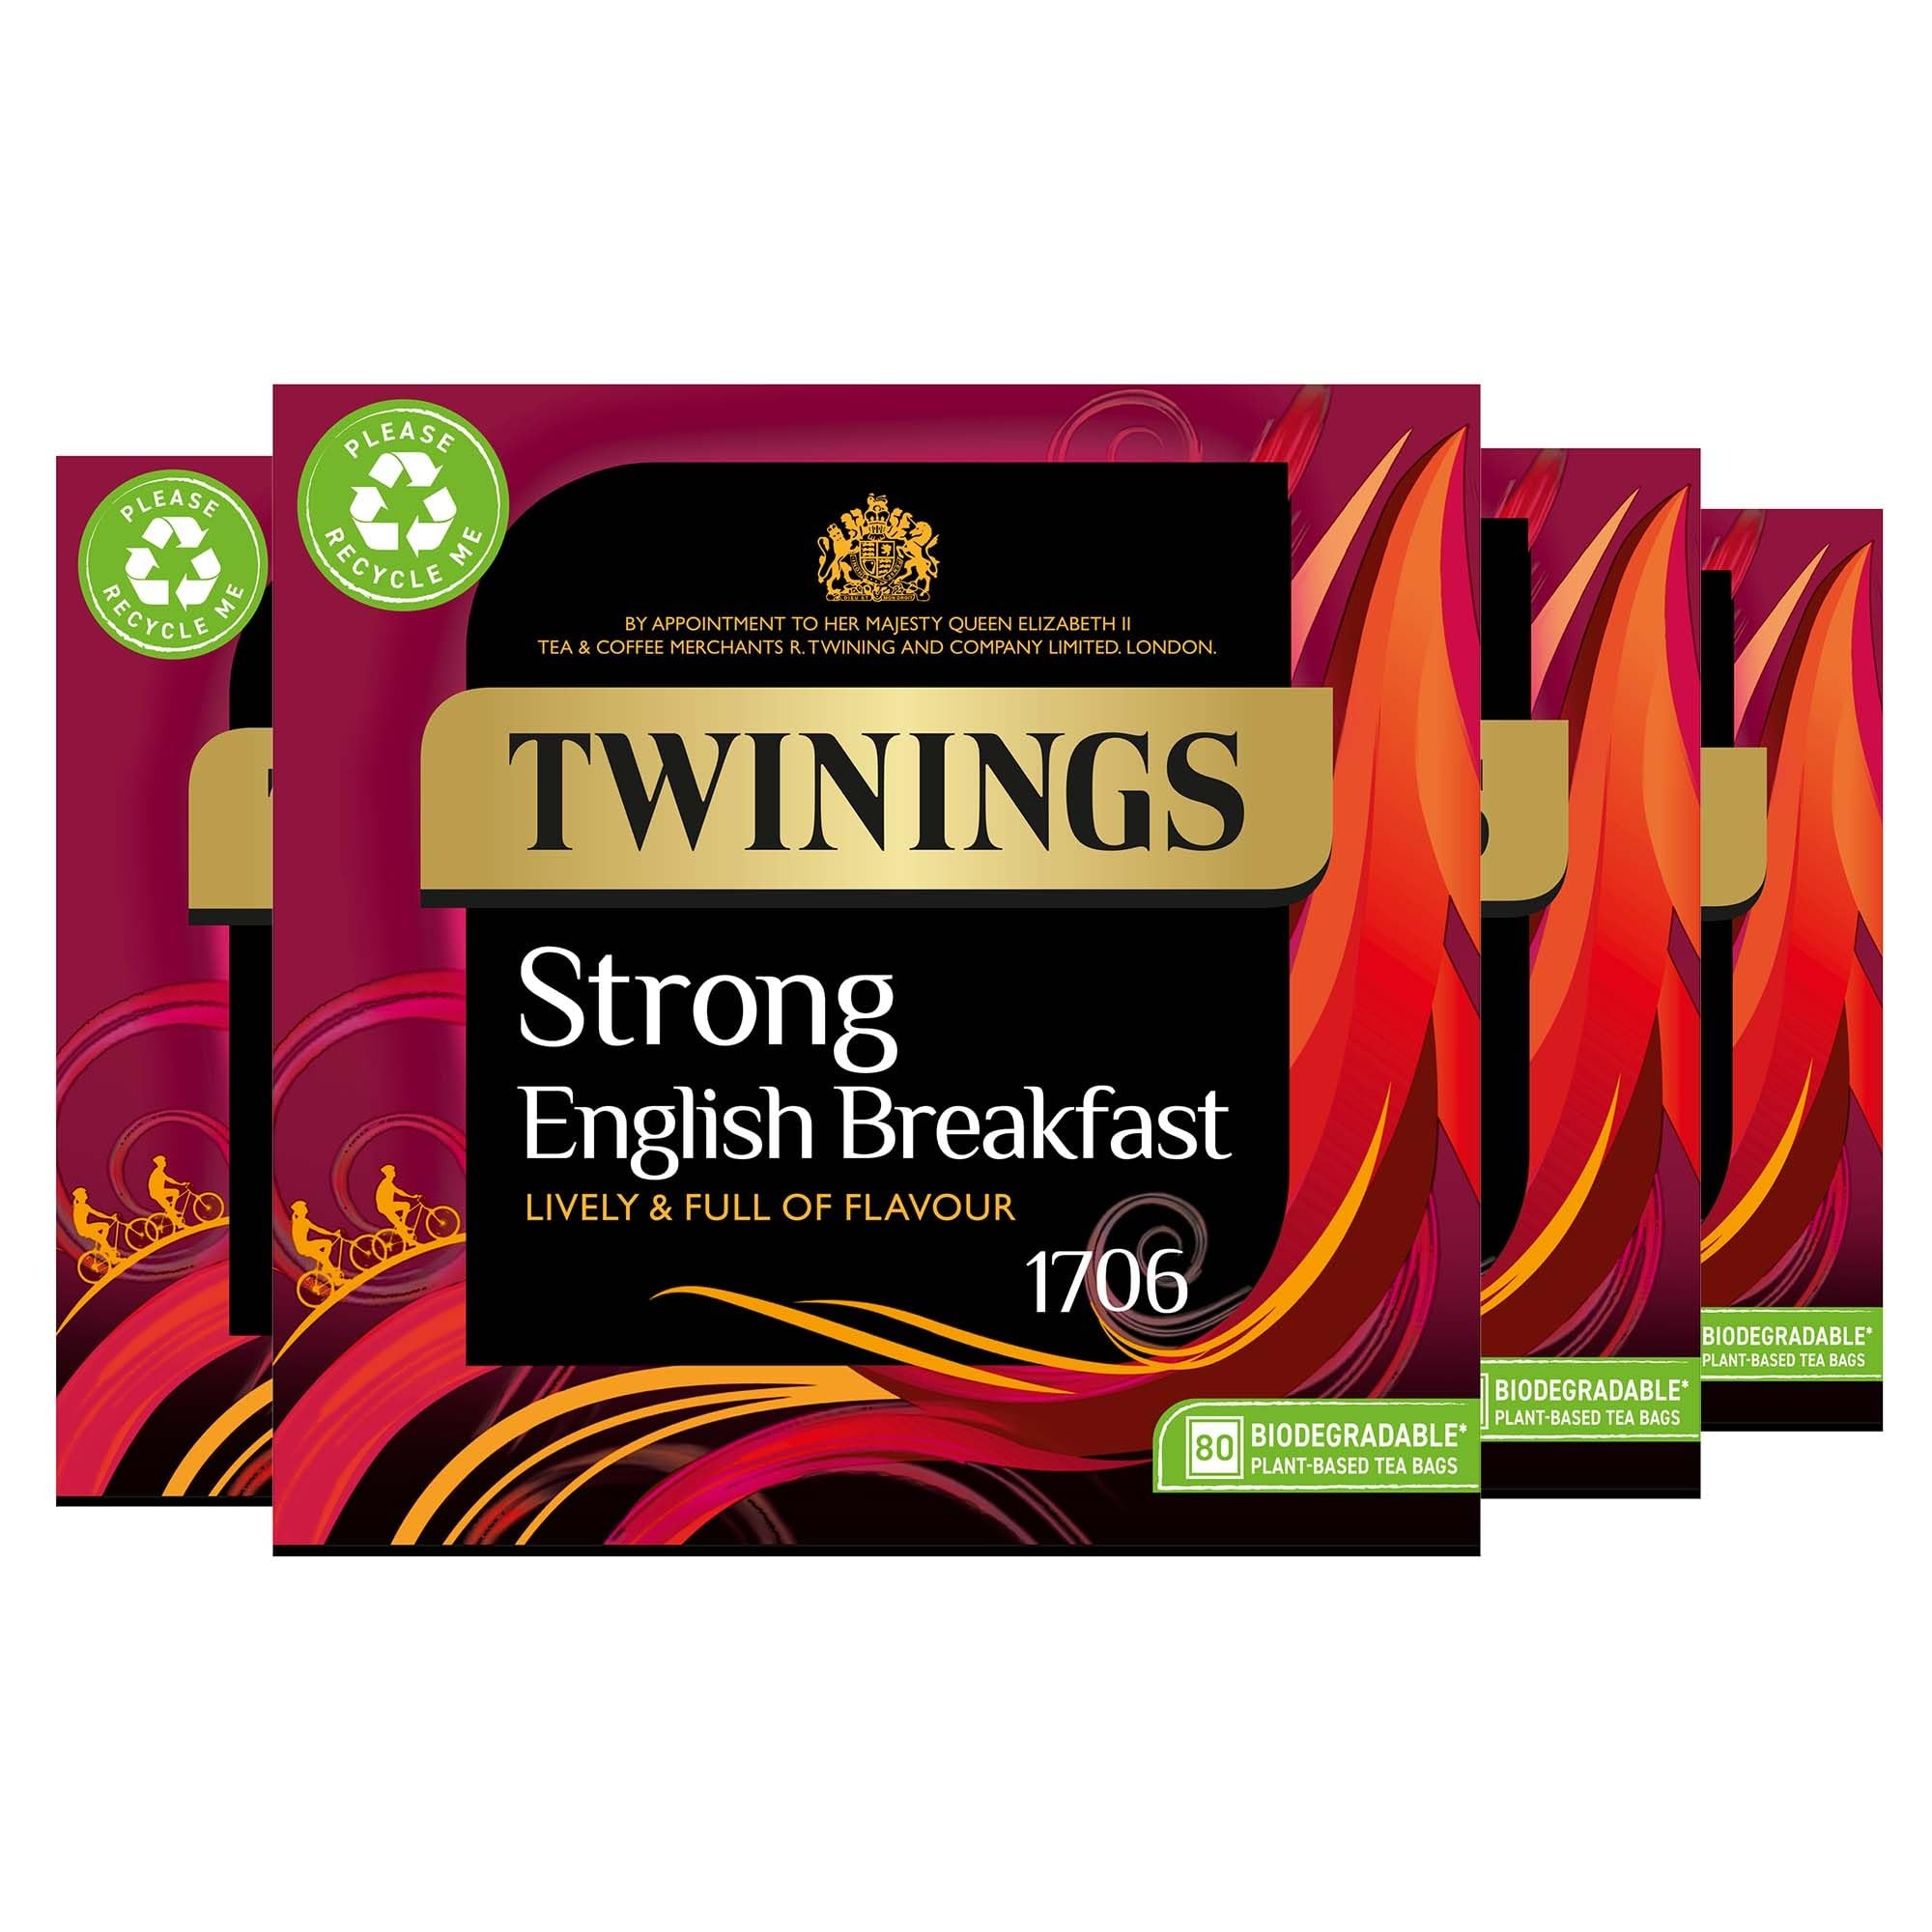
Item Name: Twinings 1706 Strong Breakfast 80's (Pack of 4, Total 320 Tea Bags)
Bullet Point 1: GOOD VALUES, GREAT TASTE: Empowered by our ethical tea partnership & sourced with care credentials, we help improve the lives of those involved in our supply chains
Bullet Point 2: TEA SELECTION: The finest Assam teas grown on the banks of the Brahmaputra river & lively Kenyan teas grown to the East of the Great Rift Valley
Bullet Point 3: TEABAGS: This Strong breakfast tea is vegan, sugar free, uses plant-based & biodegradable tea bags and natural ingredients - made for self care
Bullet Point 4: TEA :Strong by name, strong by nature, the breakfast tea you love, but more so - bold & full of flavour
Product Description: Twinings 1706 Strong Breakfast 80's (Pack of 4, Total 320 Tea Bags)
Value: 4.0
Unit: Count

Price: 49.3